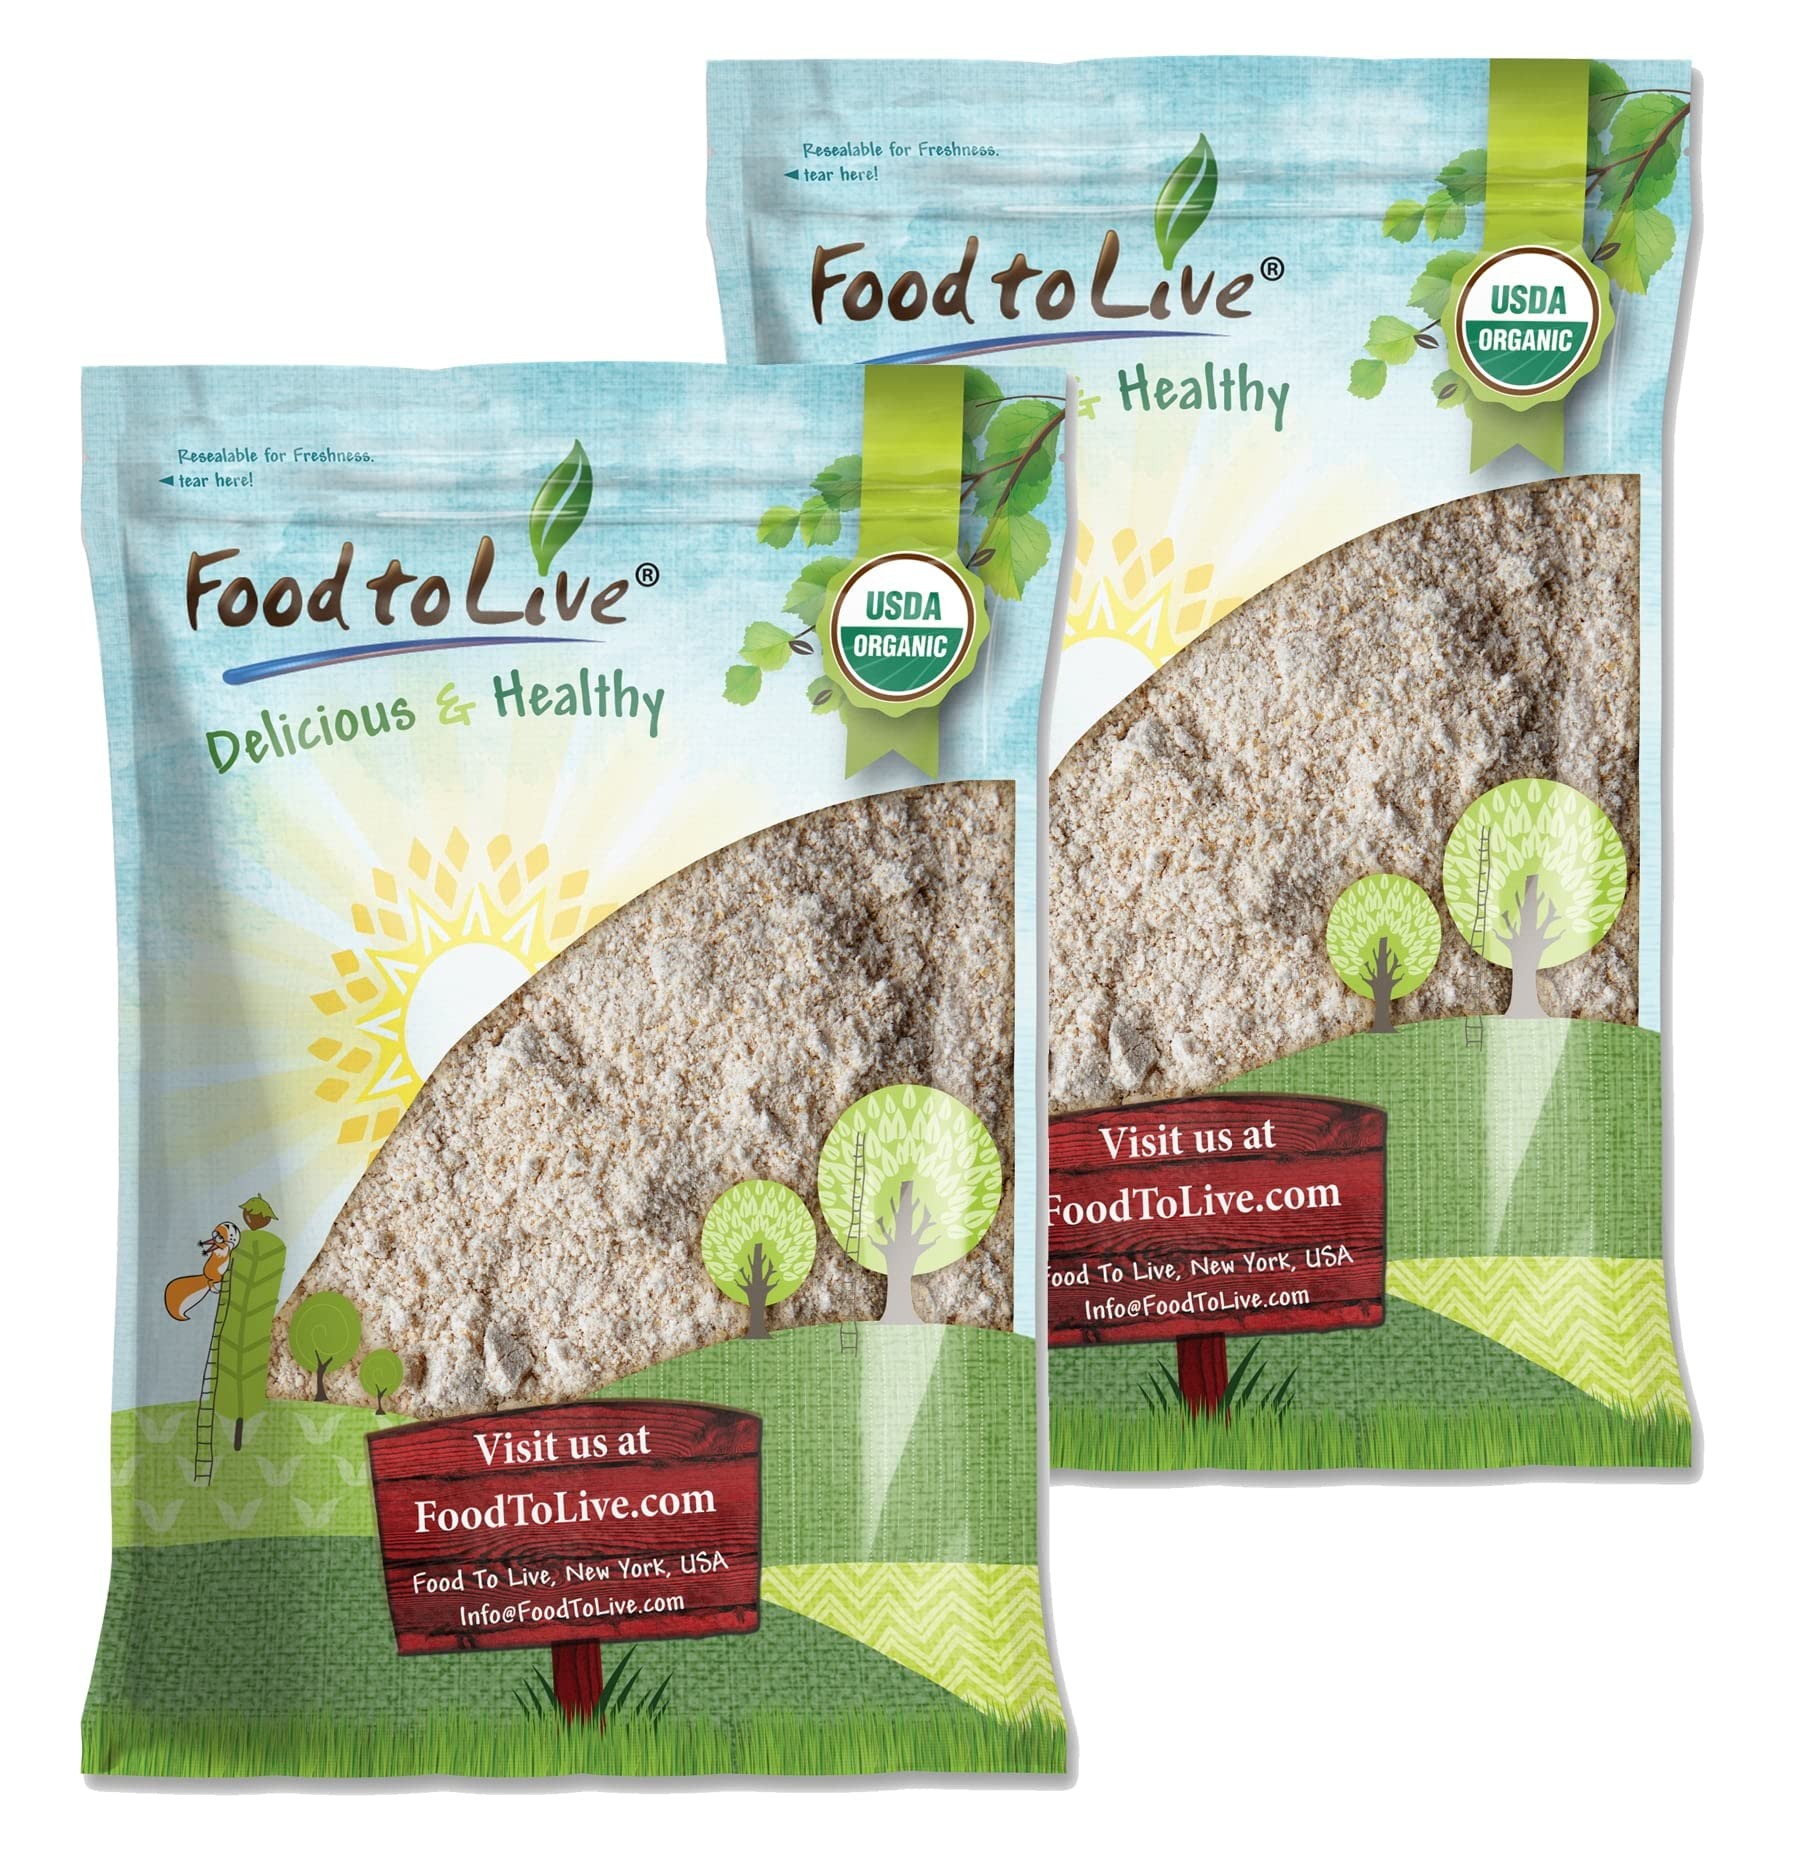
Item Name: Food to Live - Organic Whole Grain Buckwheat Flour, 20 Pounds - Non-GMO, Kosher, Unbleached, Unbromated, Unenriched, Stone Ground, Powder, Meal, Sirtfood, Bulk
Bullet Point 1: ✔️ AMAZINGLY RICH FLAVOR: Organic buckwheat flour tastes fantastic and will make any recipe more special.
Bullet Point 2: ✔️ ORGANIC: Food to Live Organic Buckwheat Flour is safe for any meal plan.
Bullet Point 3: ✔️ WHOLE GRAIN BENEFITS: Our Organic Buckwheat Flour gives you a boost of fiber and proteins.
Bullet Point 4: ✔️ HIGH MINERAL CONTENT: Whole buckwheat flour contains 5mg of iron in a cup as well as zinc, manganese, and magnesium.
Bullet Point 5: ✔️ GREAT FOR CREATIVE BAKING: Adding organic buckwheat flour to baked goods can enhance their flavor and texture.
Product Description: Food to Live Organic Buckwheat Flour for Your Table Organic Buckwheat Flour is an excellent addition to your pantry collection of healthy foods. It’s rich in nutrients, especially iron, low-calorie, and very delicious. Anything made with buckwheat flour is sure to be tasty. Food to Live Organic Buckwheat Flour is milled from whole seeds. This means that it has the maximum of the natural nutrients contained in them. Our product is certified organic, non-GMO, and completely free from toxins. We guarantee high quality of all our goods and do our best to deliver them to you quickly and efficiently. What Is Organic Buckwheat Flour? Buckwheat flour is produced the same way as any other flour. This means that specialized equipment grinds whole seeds of the buckwheat plant into fine powder. Buckwheat has been cultivated for millennia. Some archeological findings show that it has been eaten in Southeast Asia as far back as 6000 B.C. This grain played an important part as a food staple in many cultures around Asia.
Value: 320.0
Unit: Ounce

Price: 64.79